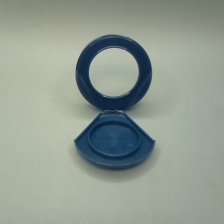
Color: blue
Cap type: flip-top cap